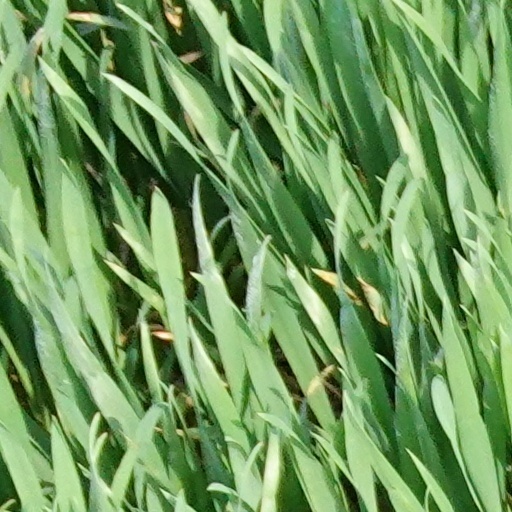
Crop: wheat